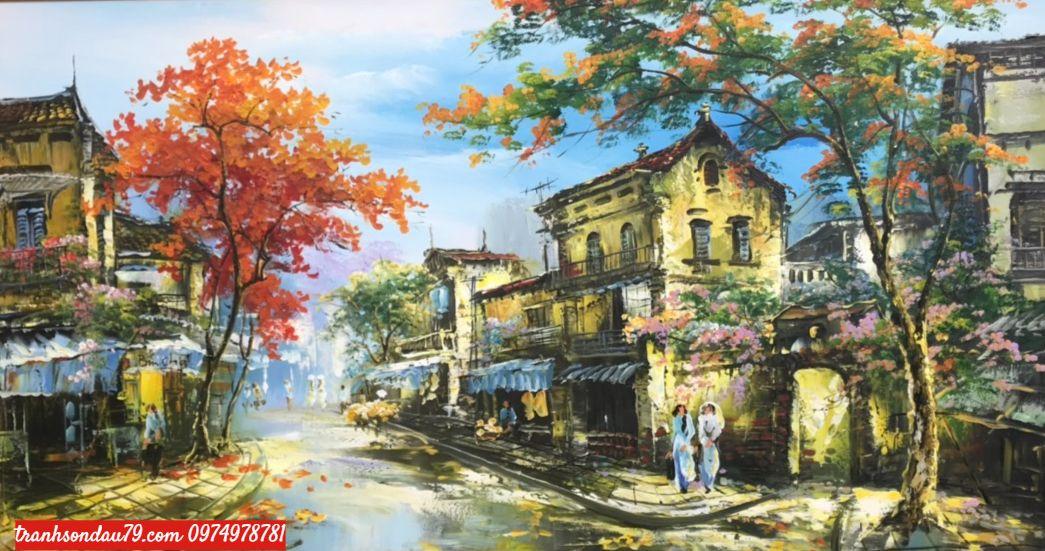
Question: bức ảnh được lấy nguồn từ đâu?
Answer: website tranhsondau79. com